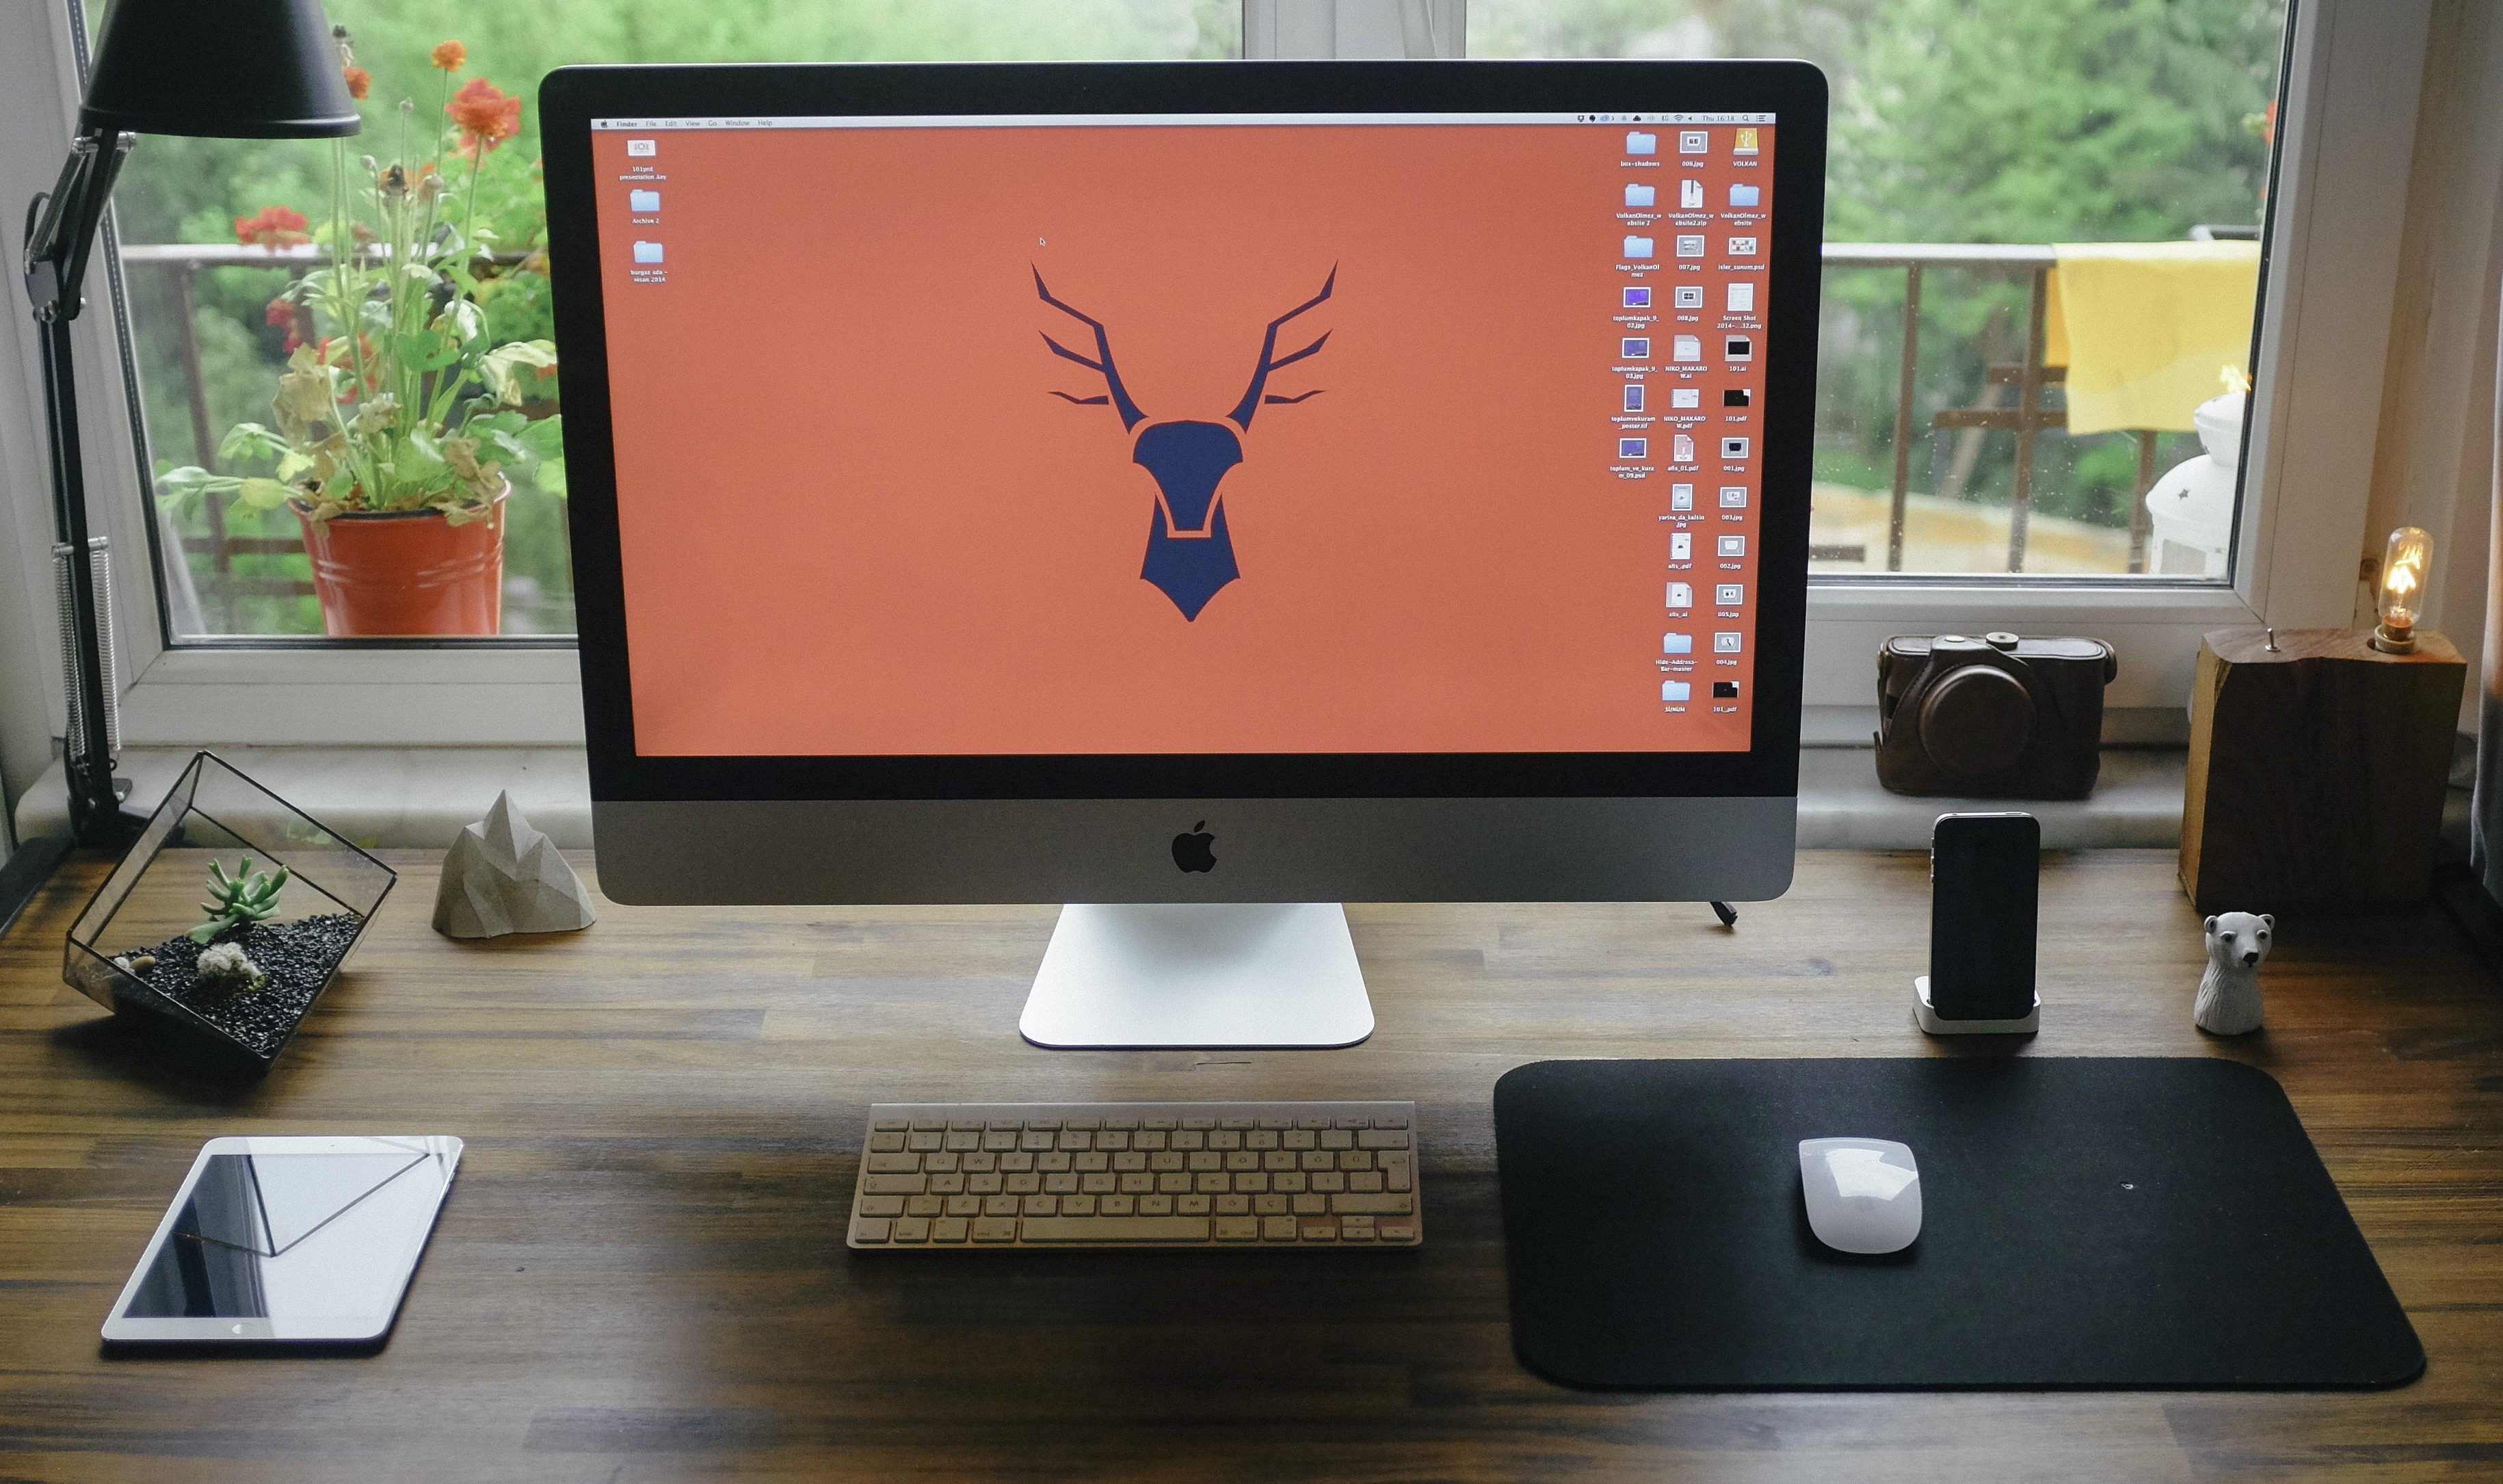
iphone, desk, work, screen, apple, table, ipad, technology, home, desktop, office, living room, television, furniture, room, workstation, art, imac, design, mockup, personal computer, computer monitor, display device